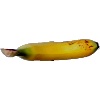
Label: banana_lady_finger